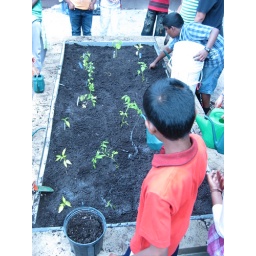
Watering the plants in the earth block bed built by grade 5 students